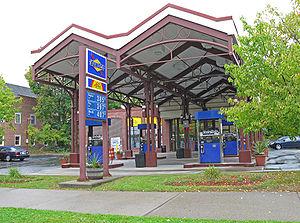
Sunoco est un groupe pétrolier et pétrochimique américain, dont le siège social se trouve à Philadelphie en Pennsylvanie. Elle fut fondée en 1886 à Pittsburgh et emploie environ 15 000 personnes.